Participatory planning

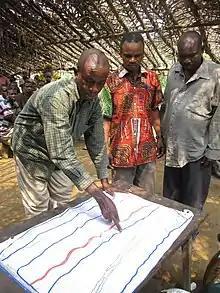
A community engaged in a participatory planning project

Participatory planning is an urban planning paradigm that seeks to involve the community of an area in the urban planning of that area. Its goal is to allow communities to work together to identify and address problems and to create a plan to achieve a desired social and economical goal. Participatory planning emerged in response to the centralized and rationalistic approaches that defined early urban planning work.